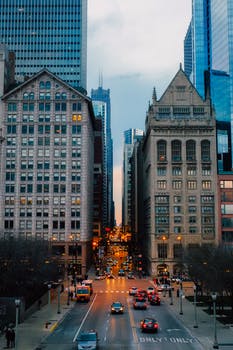
Label: No Watermark